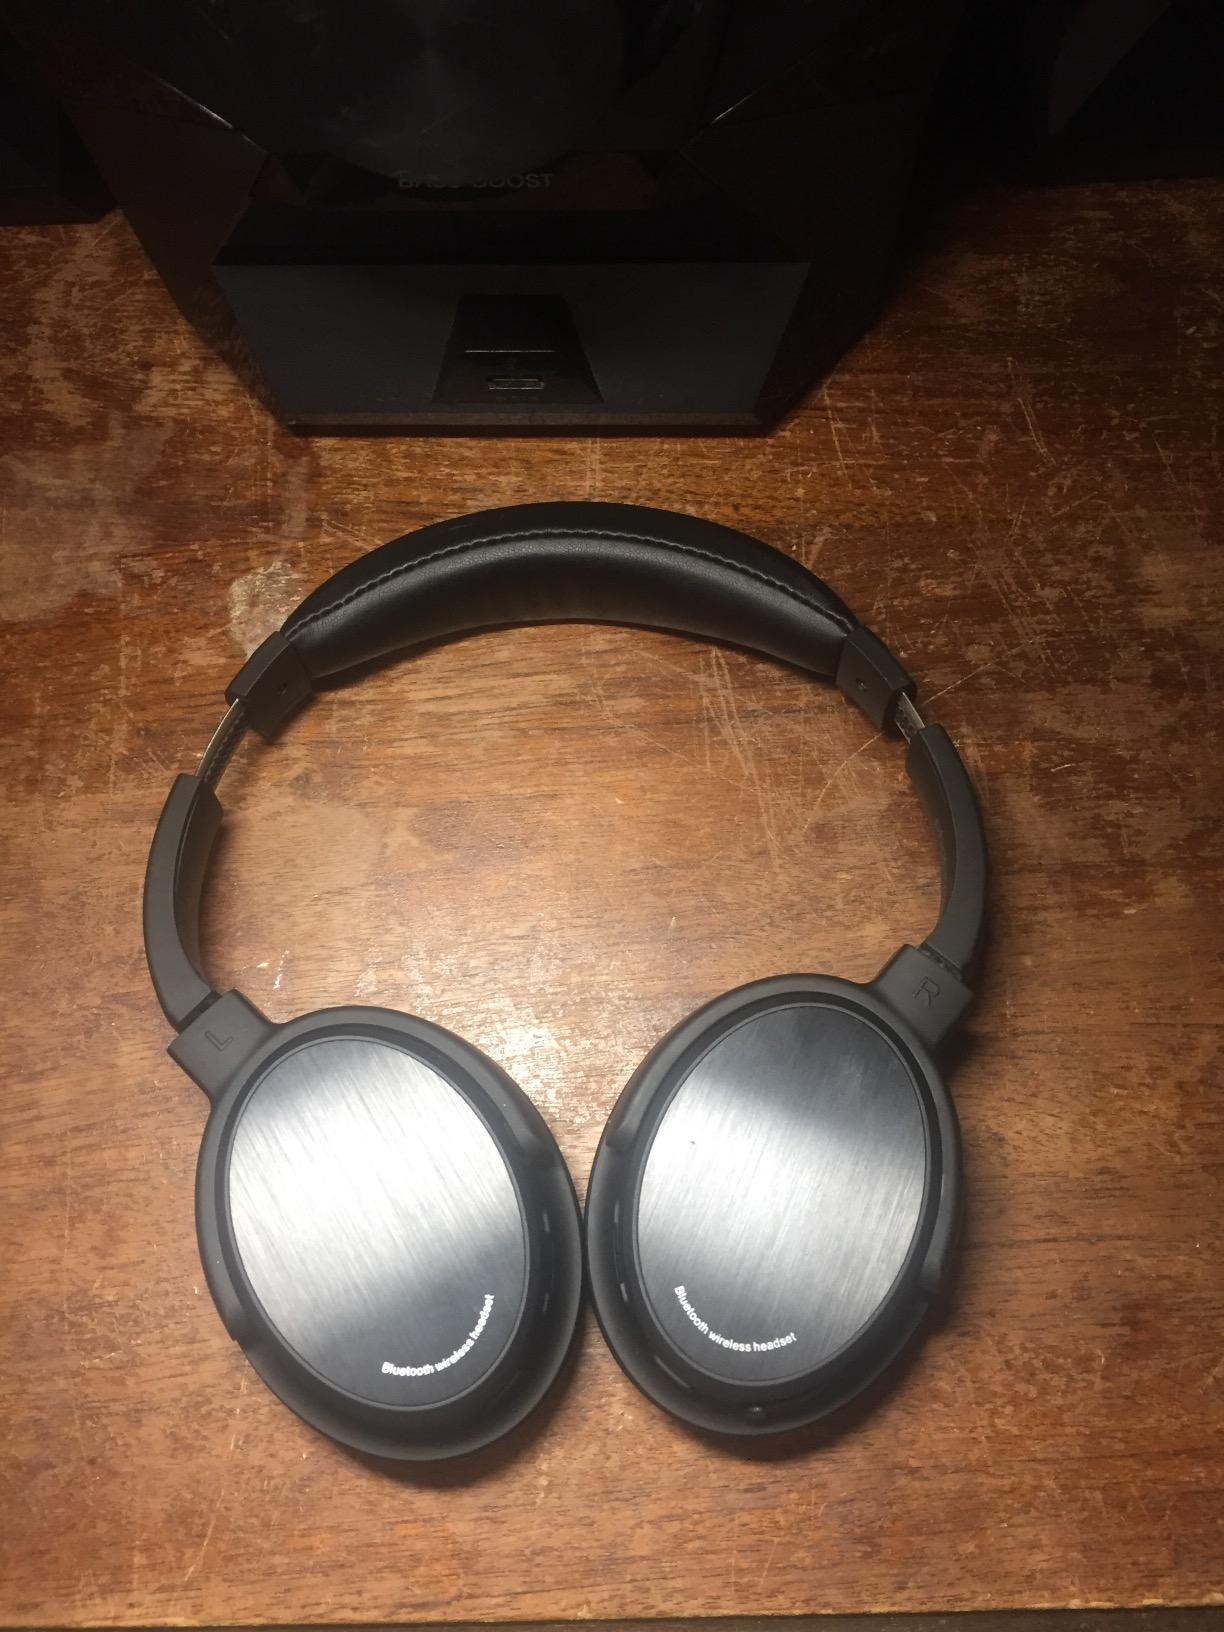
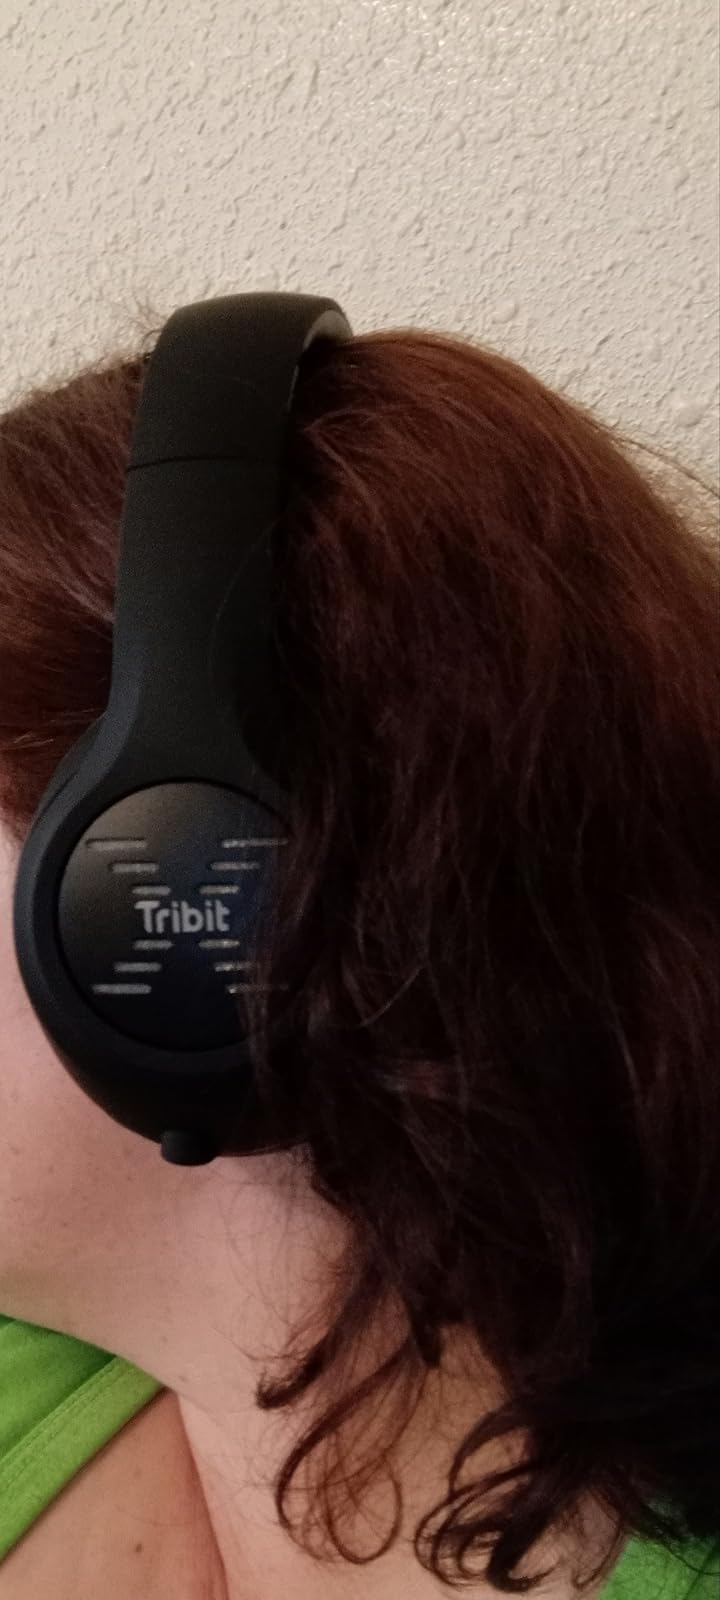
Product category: headphones
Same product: no